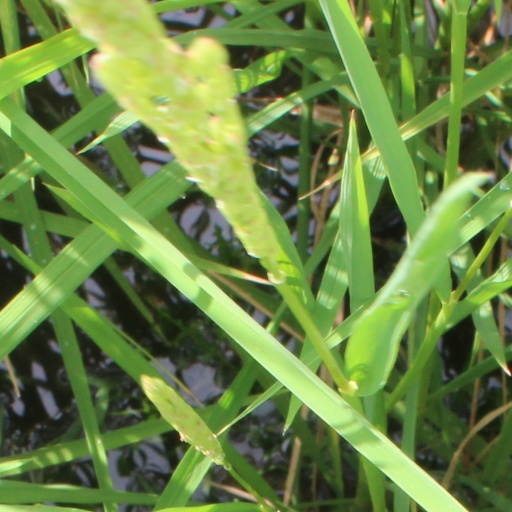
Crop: rice